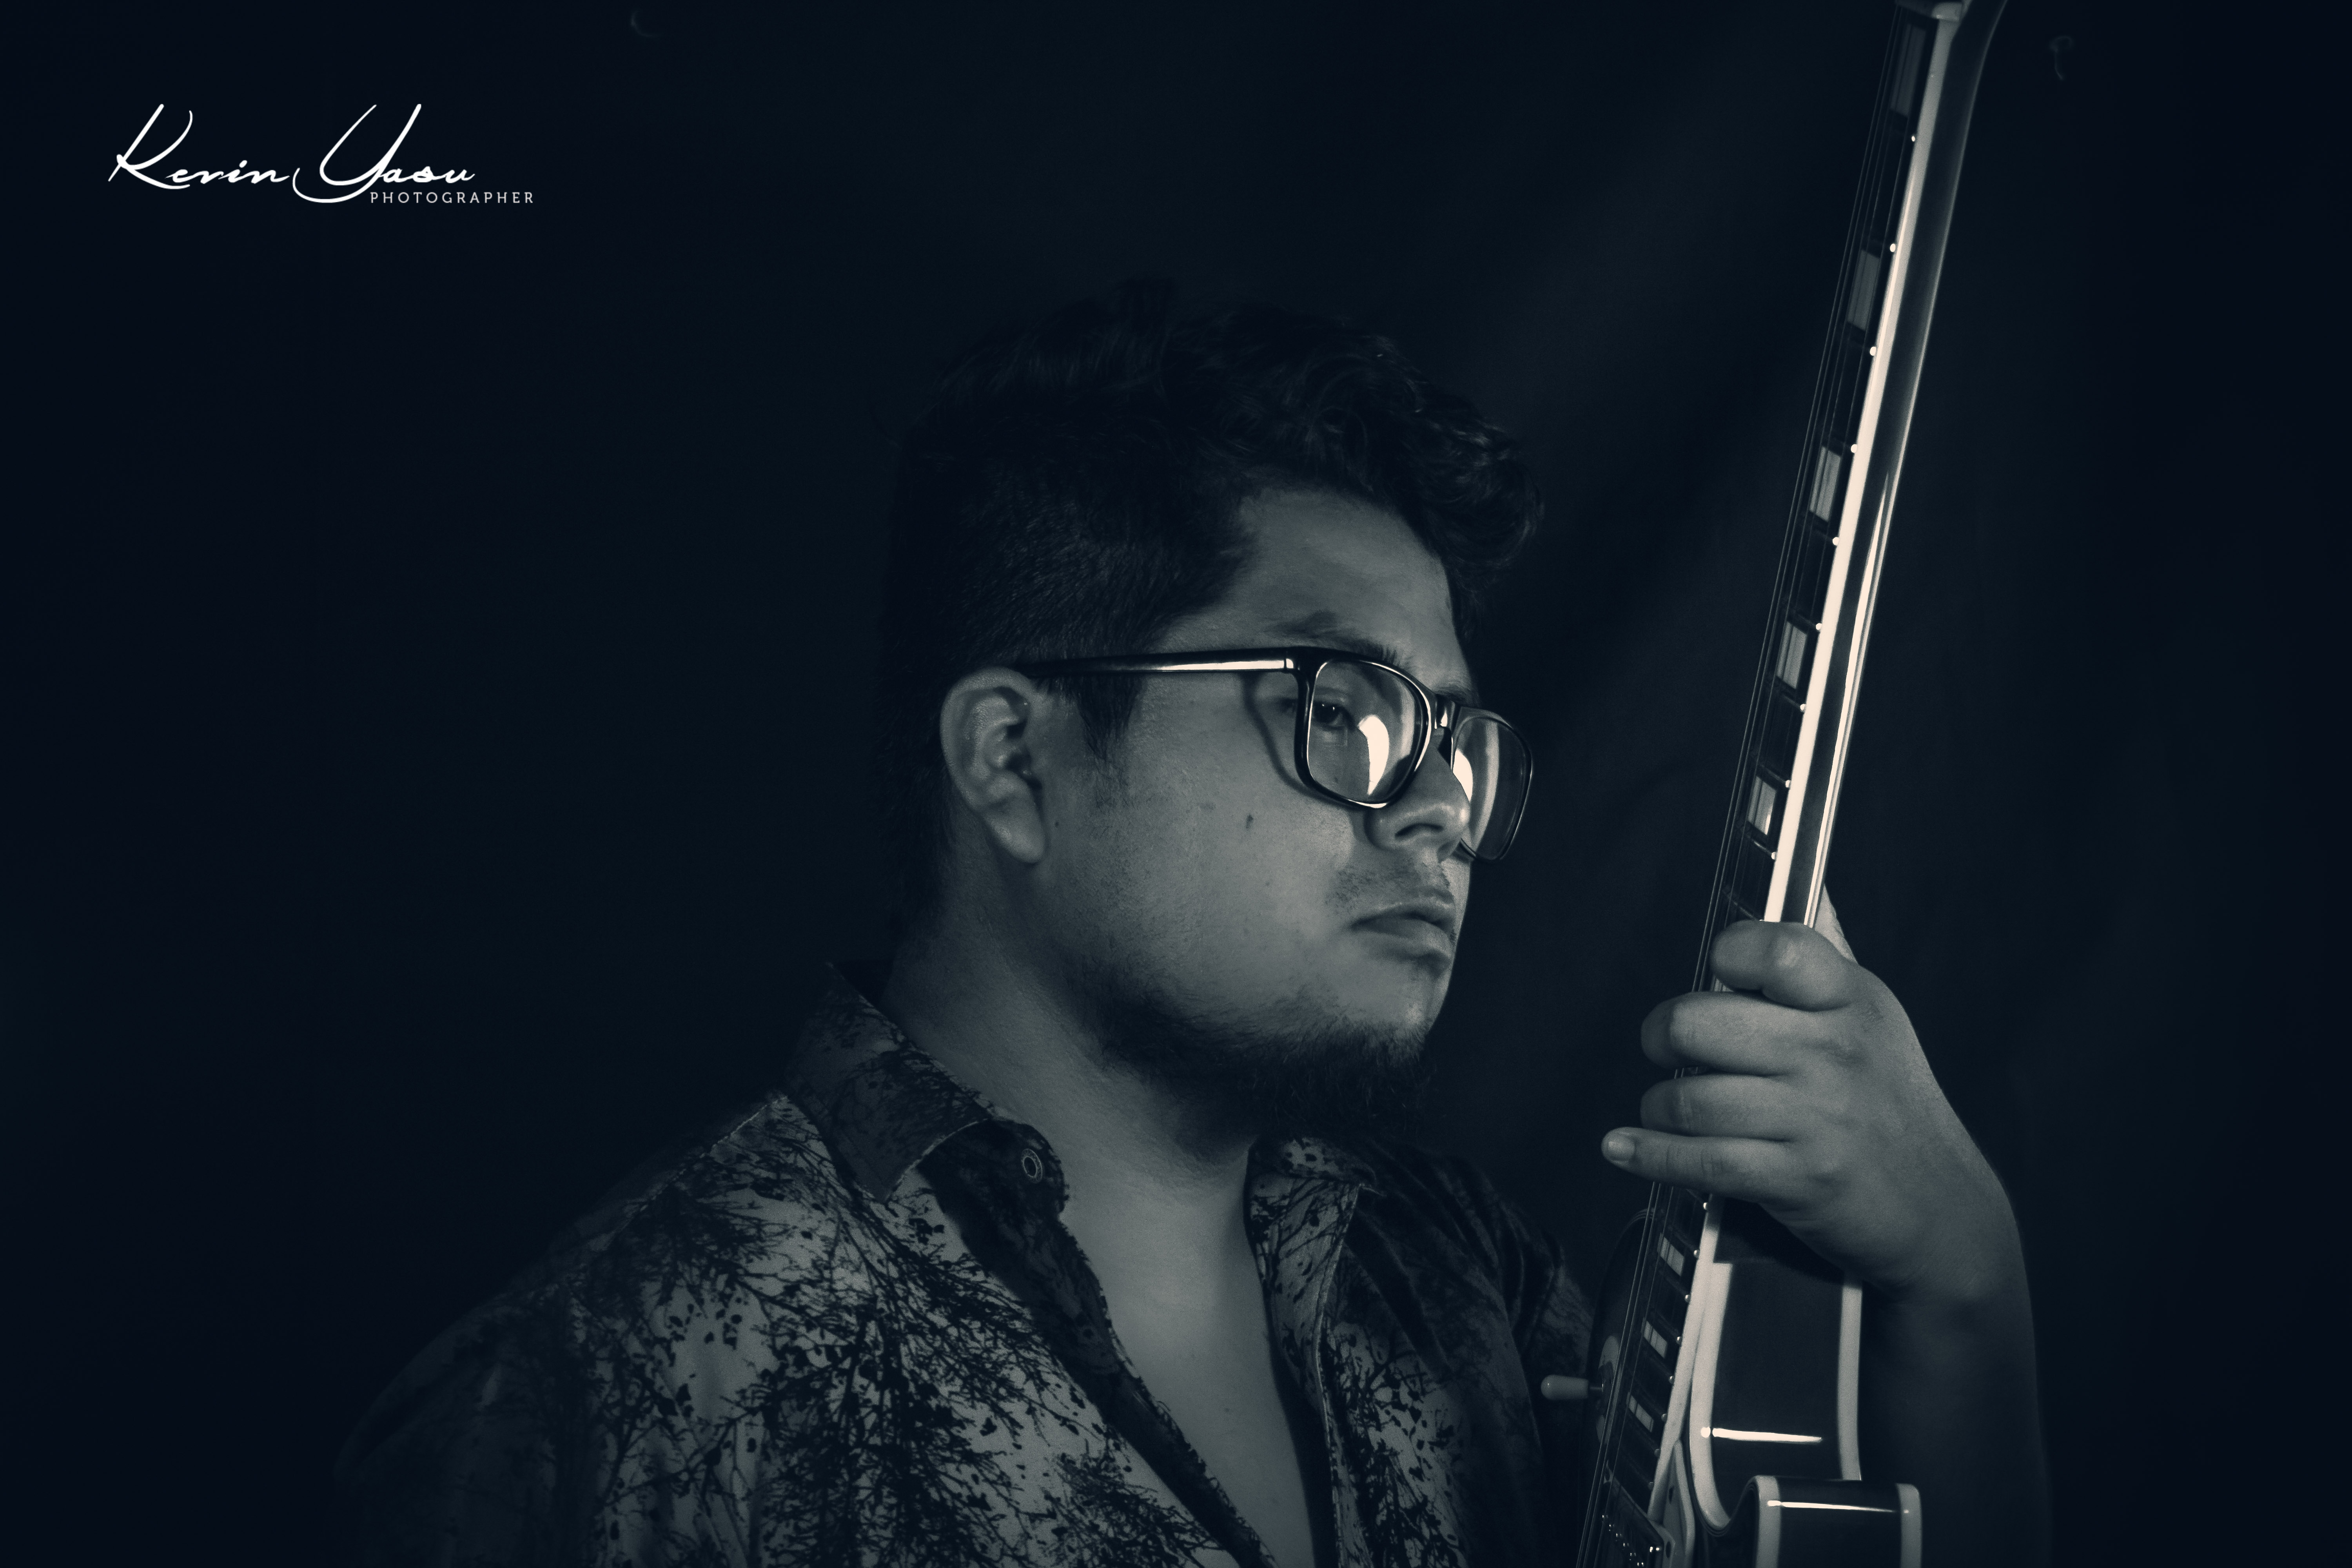
guitar, glasses, darkness, album cover, eyewear, photography, black and white, music, flash photography, portrait, black hair, style